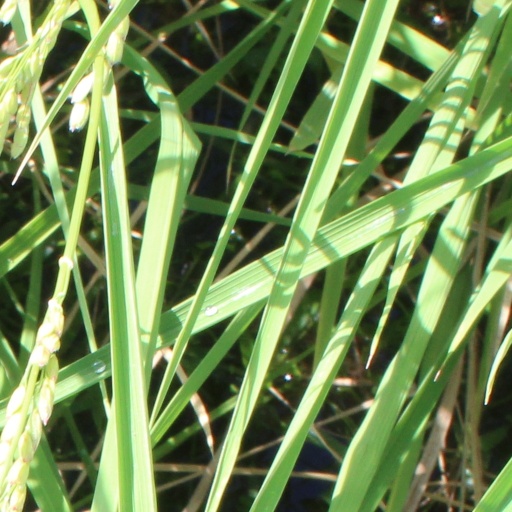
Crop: rice